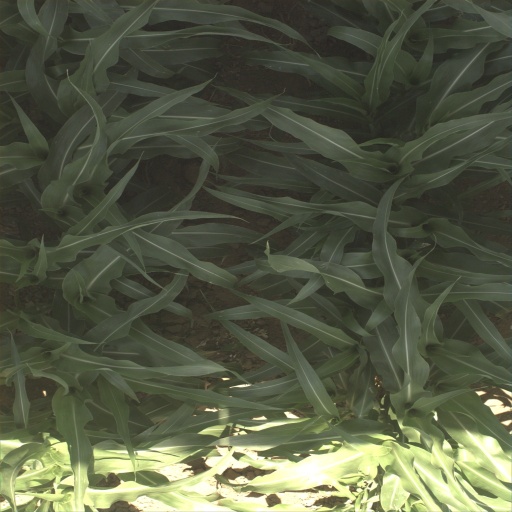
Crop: sorghum